Princess Patricia of Connaught

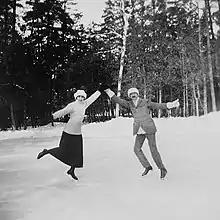
Princess Patricia and Major Worthington on the skating rink at Rideau Hall in 1914

Princess Patricia travelled extensively in her early years. Her father, the Duke of Connaught, was posted to India with the army, and the young Princess spent two years living there. Connaught Place, the central business locus of New Delhi, is named for the Duke. In 1911, the Duke was appointed Governor General of Canada. Princess Patricia accompanied her parents to Canada, and she became popular there. Her portrait appears on the one-dollar note of the Dominion of Canada with the issue date 17 March 1917. During this period her mother, the Duchess of Connaught, died in London at Clarence House on 14 March 1917; Princess Patricia inherited £50,000 from her mother's estate.